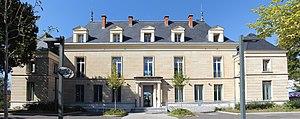
Château Montaleau, Sucy-en-Brie.
Sucy-en-Brie est une commune française située dans le département du Val-de-Marne, en région Île-de-France. Elle est située dans la banlieue sud-est de Paris. Elle fait partie de l'Établissement public territorial Grand Paris Sud Est Avenir et du canton de Saint-Maur-des-Fossés-2. Ses habitants sont appelés les Sucyciens.